Two-photon circular dichroism

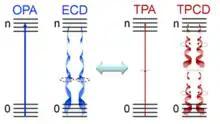
Figure 1. Comparative schematic between one-photon absorption (OPA) and TPA processes as well as ECD and degenerate TPCD.

Two-photon circular dichroism (TPCD), the nonlinear counterpart of electronic circular dichroism (ECD), is defined as the differences between the two-photon absorption (TPA) cross-sections obtained using left circular polarized light and right circular polarized light (see Figure 1).